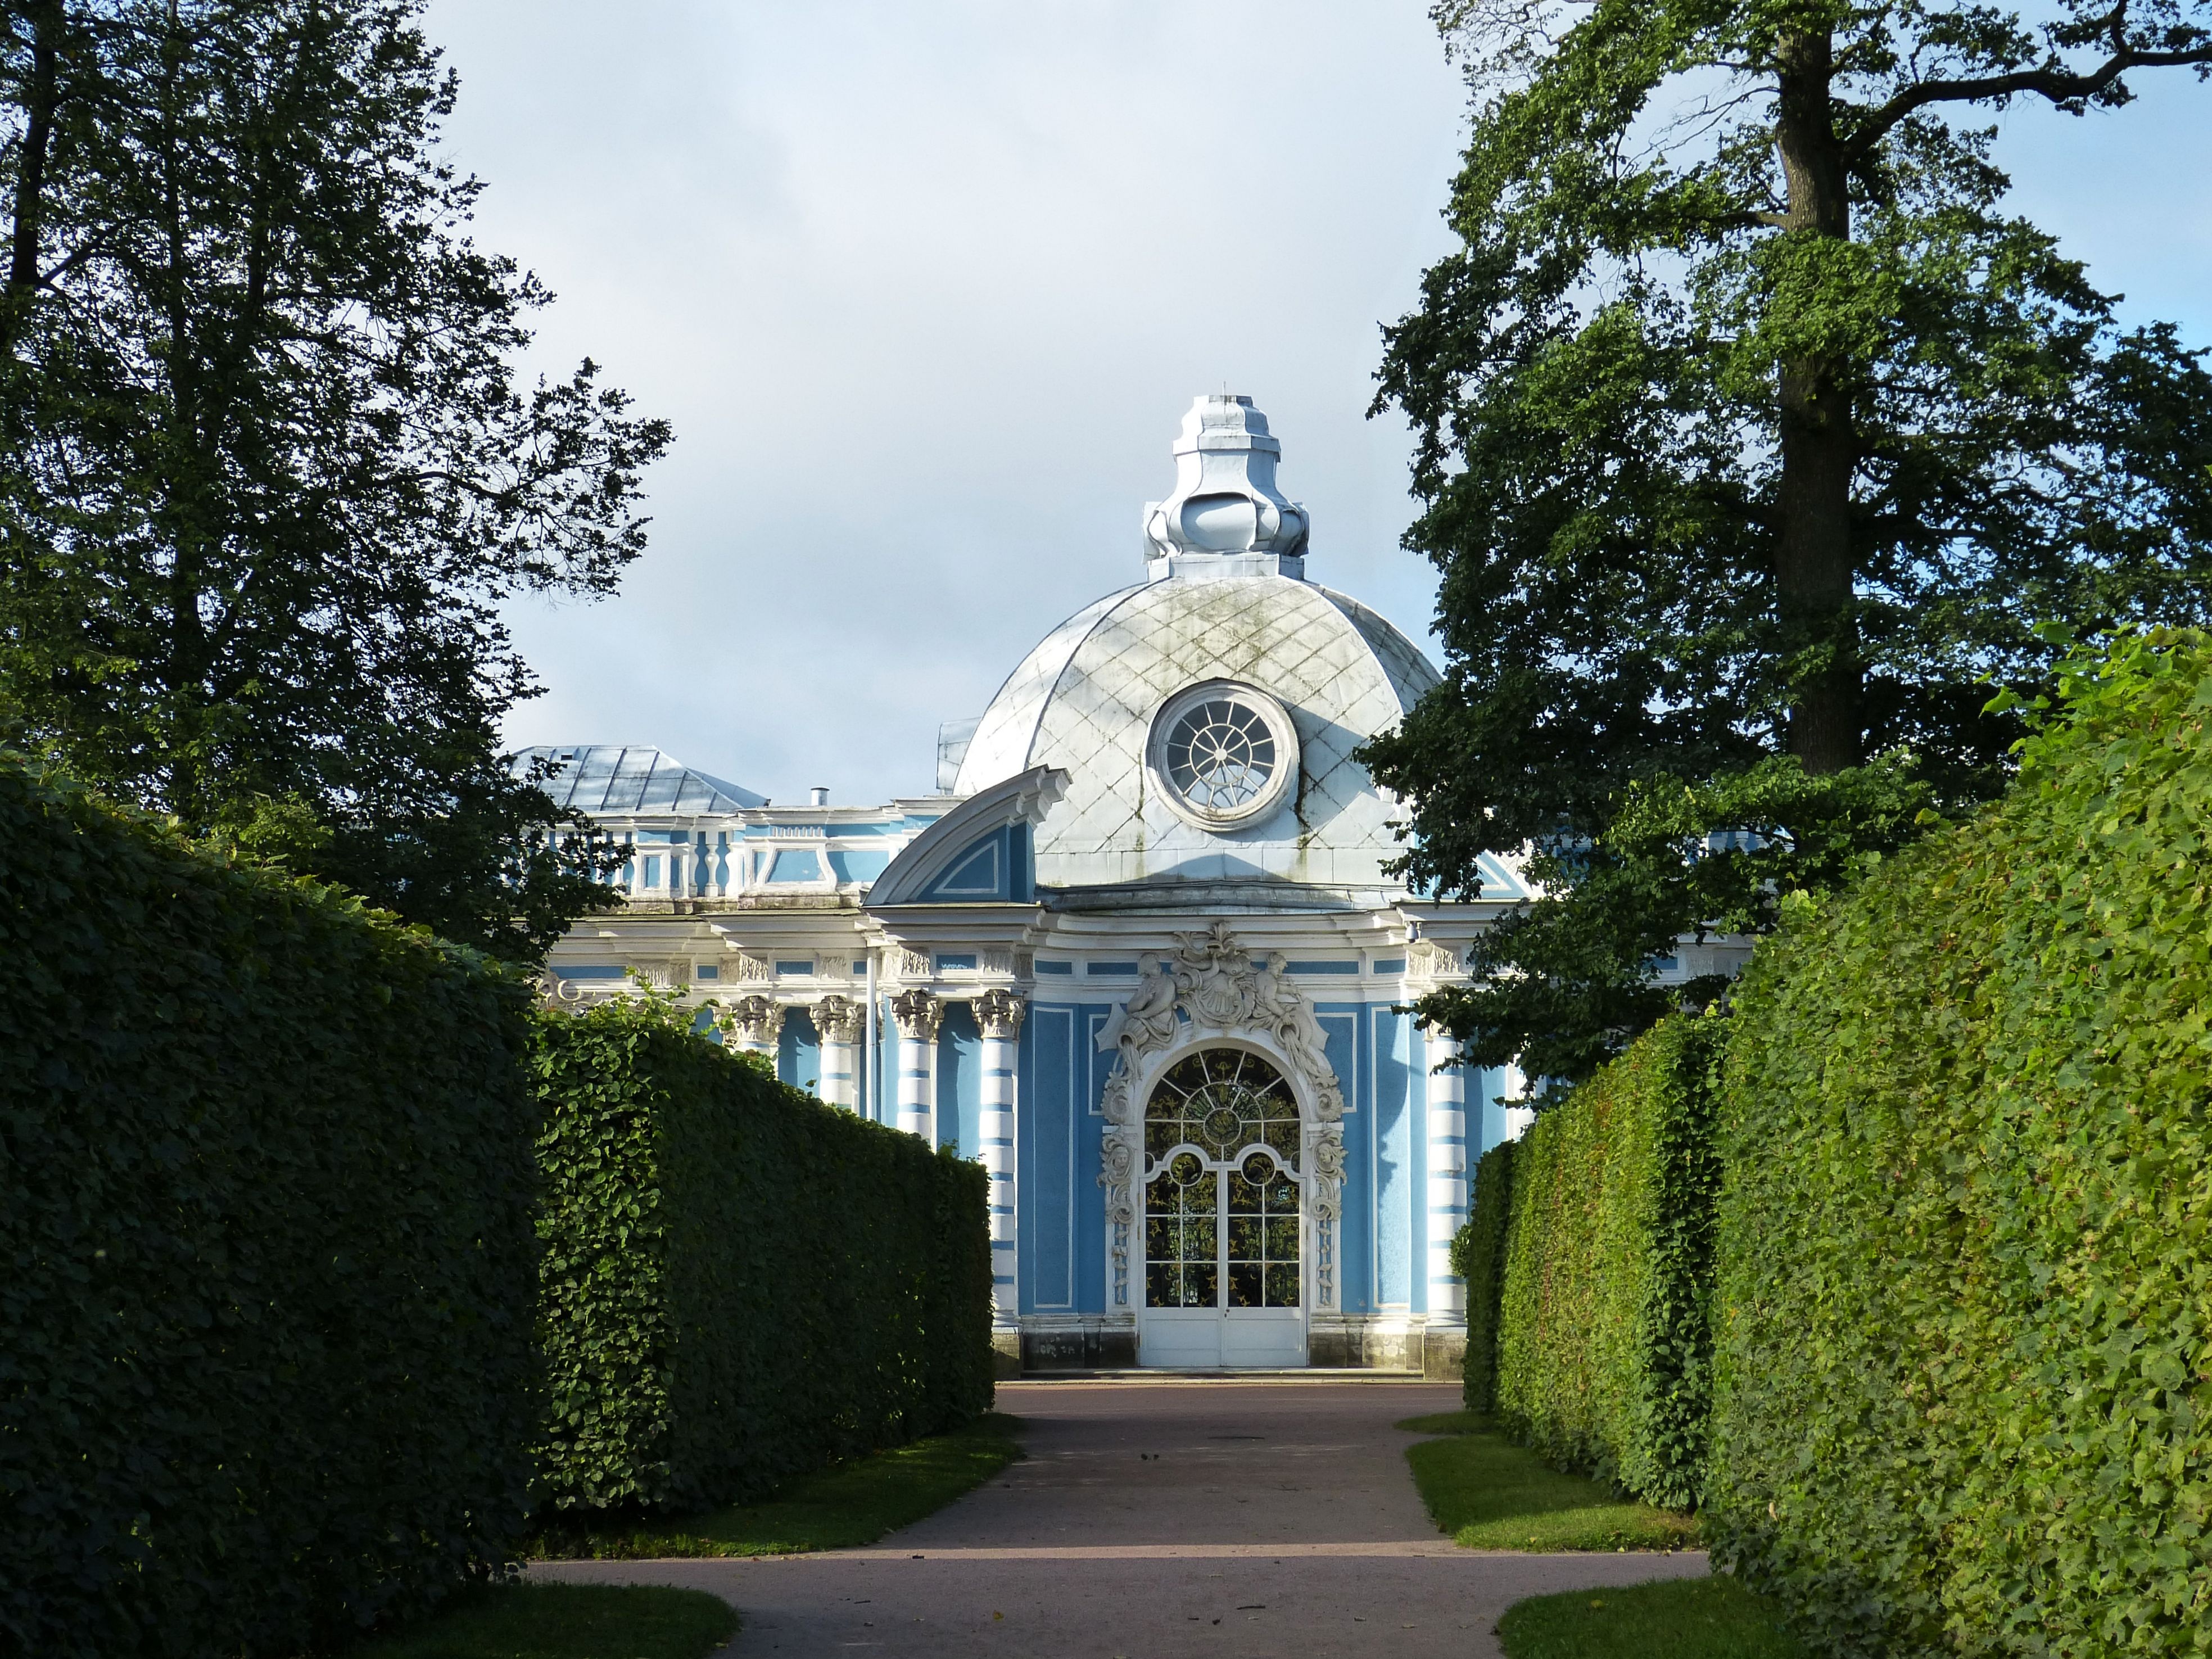
tree, architecture, mansion, lake, building, chateau, palace, park, facade, church, chapel, garden, door, goal, place of worship, monastery, pavilion, shrine, estate, russia, input, historically, hedge, portal, st petersburg, stately home, catherine's palace